Allen B. Reed

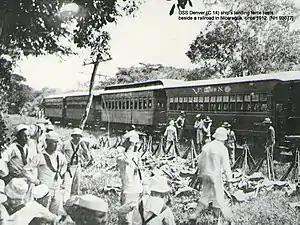
USS "Denver" ship's landing force under Lt. A. B. Reed rests beside the Corinto, Nicaragua railroad line, 1912

Reed was an executive officer on when he was given command of a landing force of 120 men who landed at Corinto, Nicaragua on August 29, 1912. This followed a coup d'état attempt by General Luis Mena, Minister of War to overthrow President Adolfo Díaz and the "Denver" was one of six ships brought in to provide troops to protect the railway line from Corinto to Managua.